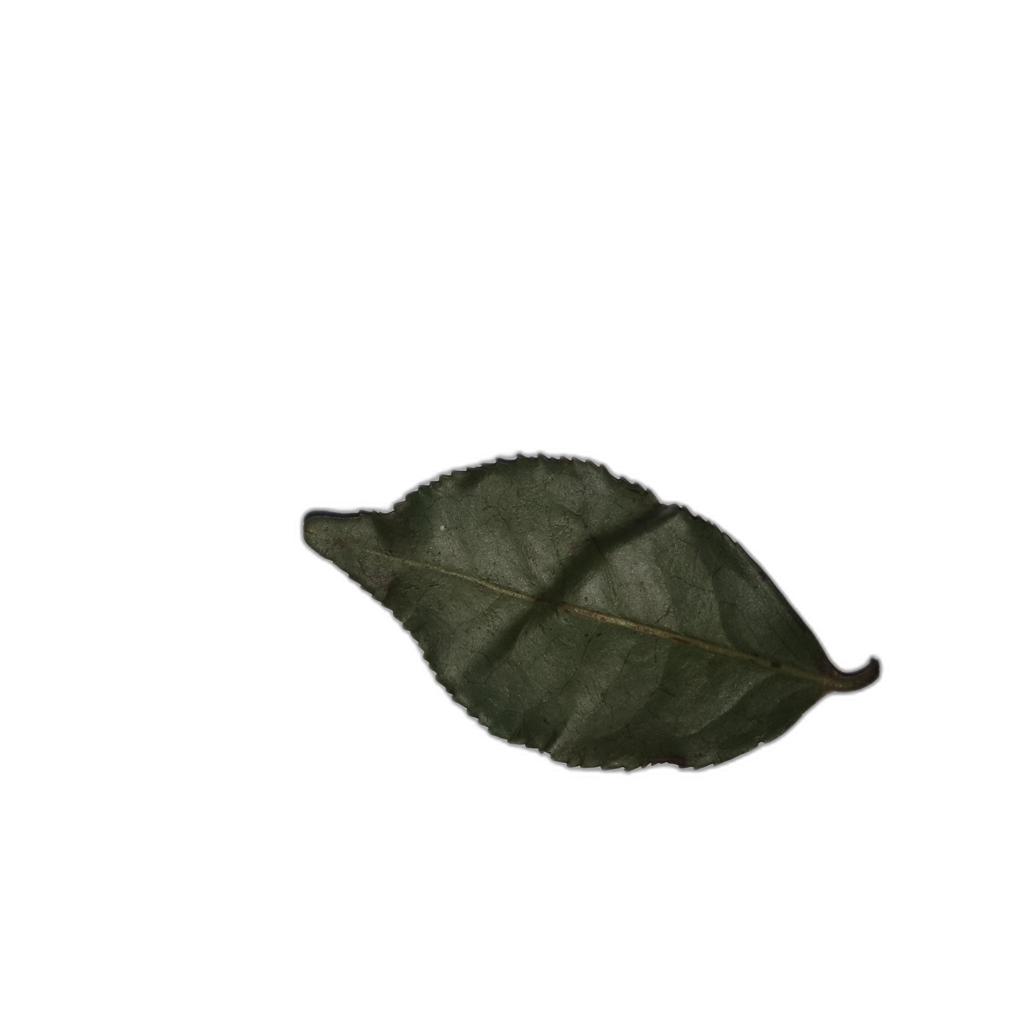
Label: Healthy